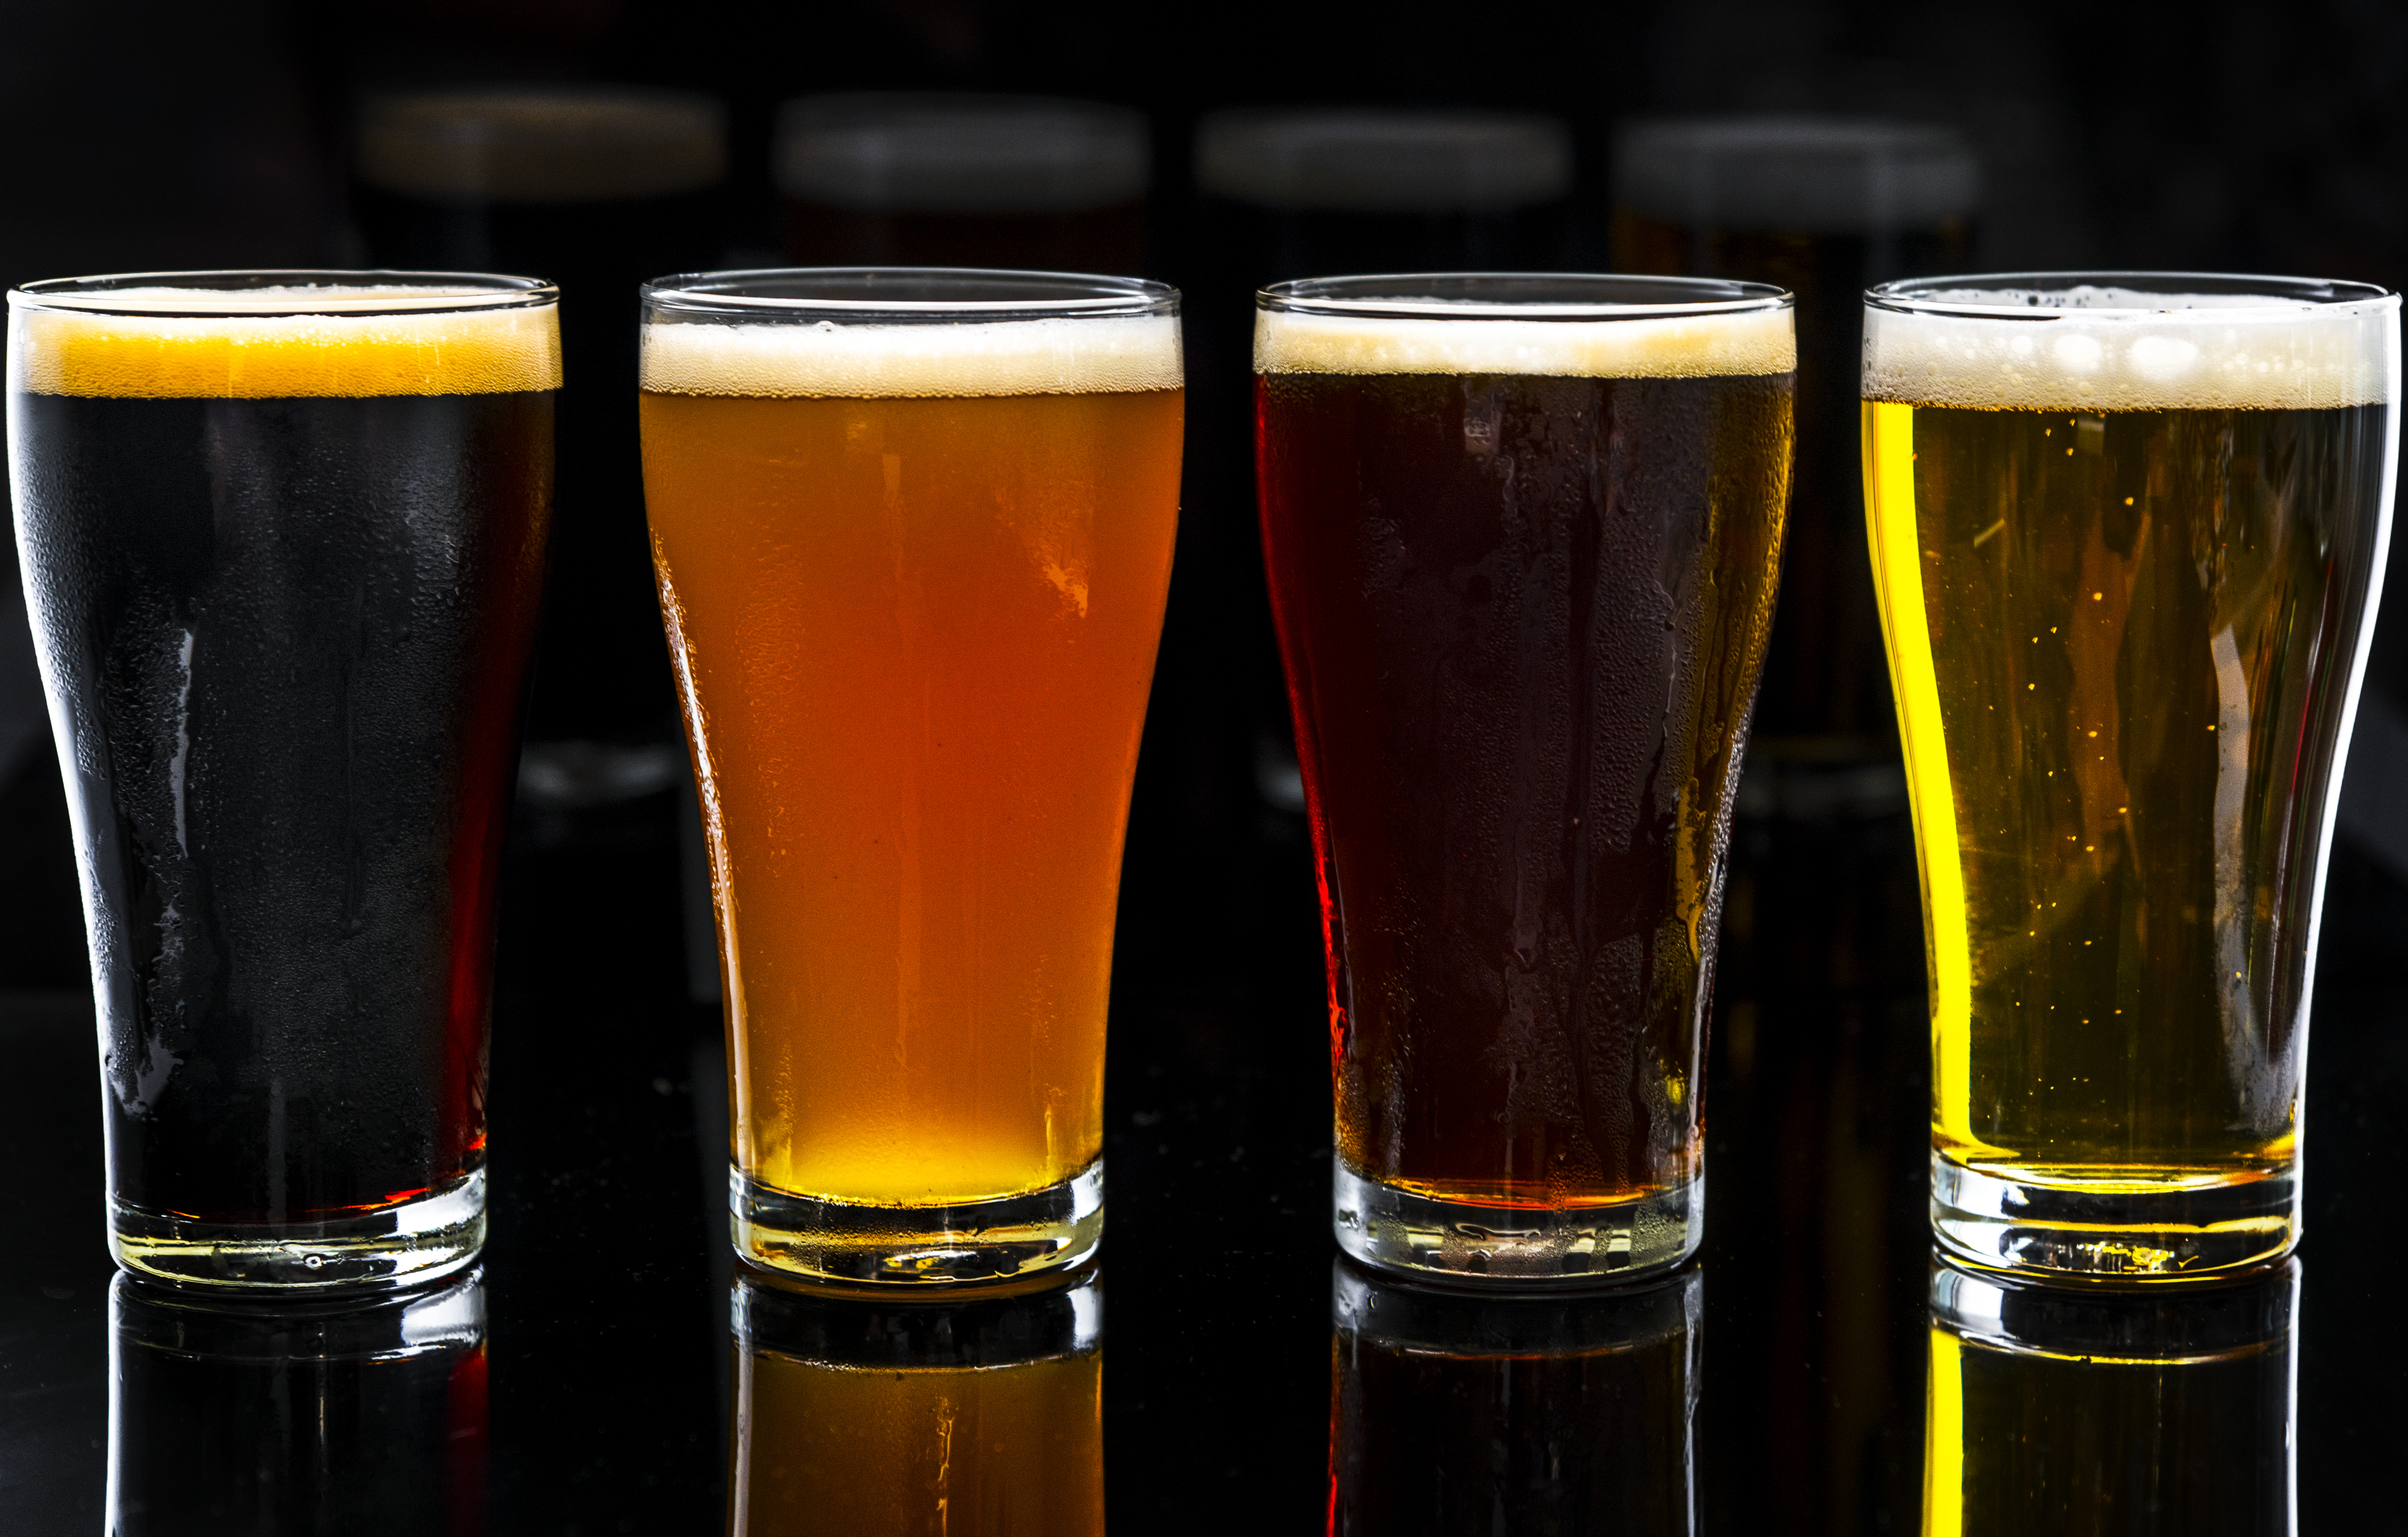
alcohol, alcoholism, ale, background, bar, beer, beverage, brewed, brewery, bubble, celebration, close up, cold, cold drink, draft, draught, drink, drinking, drunk, flight, glass, hangout, hops, lager, light, liquid, macro, oktoberfest, party, pilsner, pint, porter, pub, refreshment, stout, summer, taste, water, beer glass, alcoholic beverage, pint glass, pint us, beer cocktail